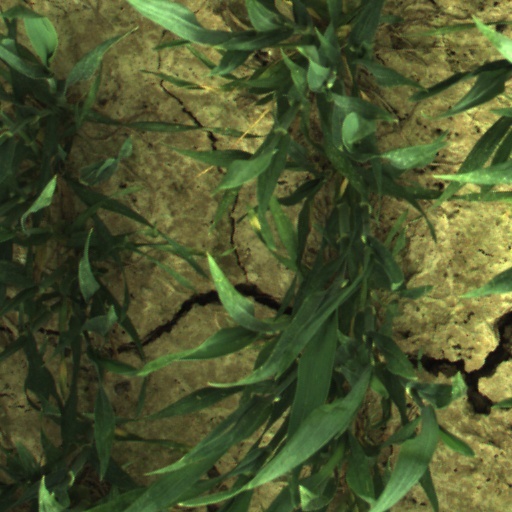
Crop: wheat